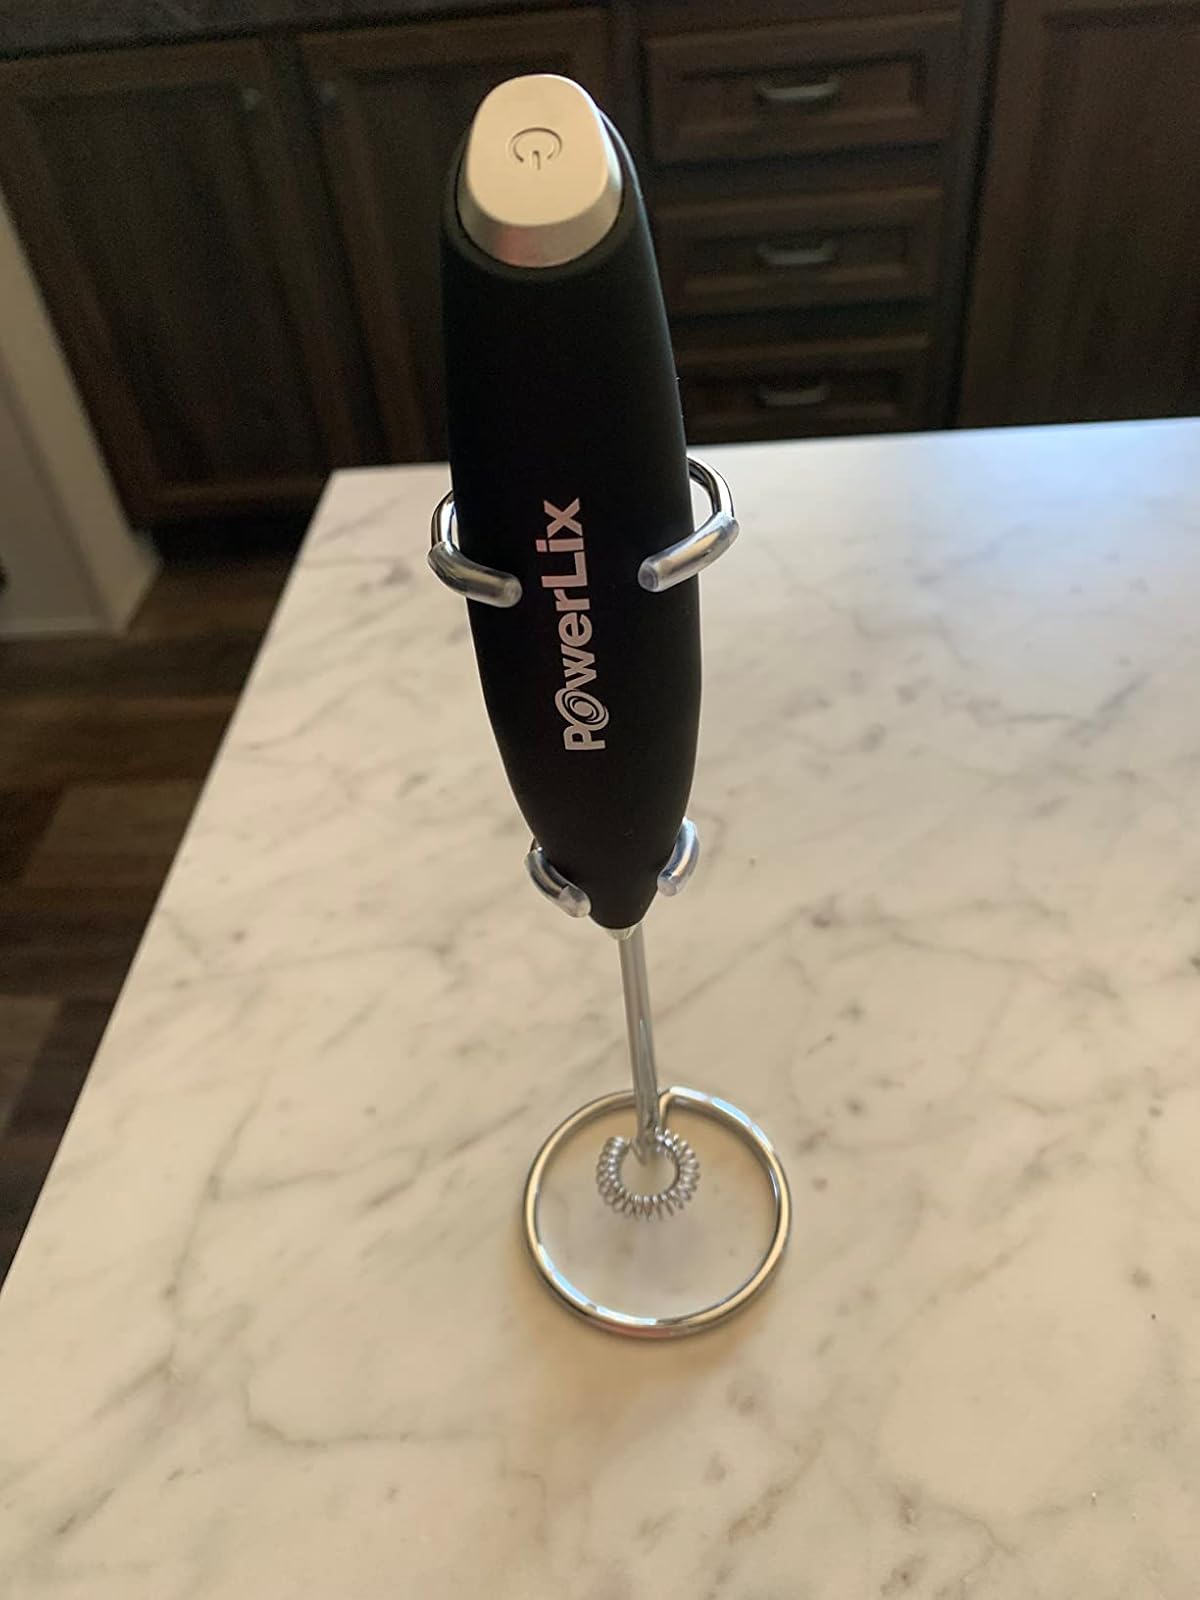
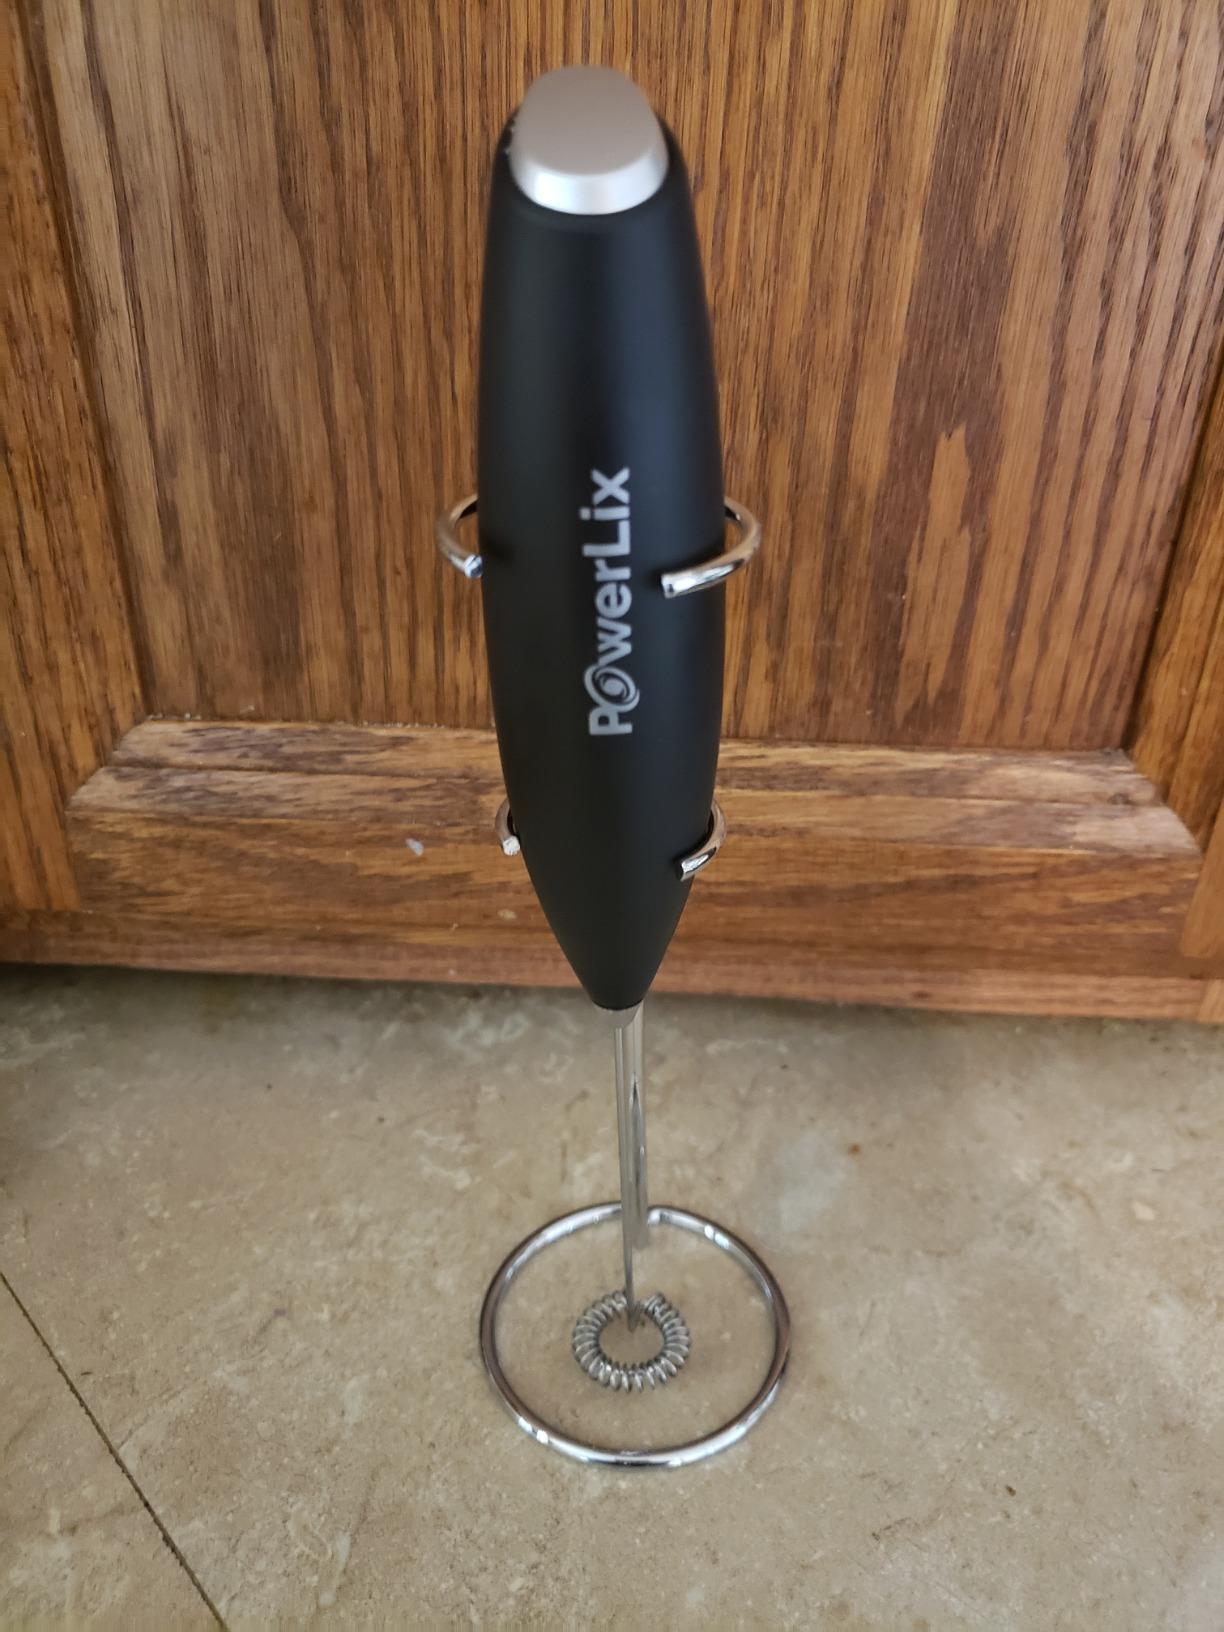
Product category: items_mixer
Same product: yes